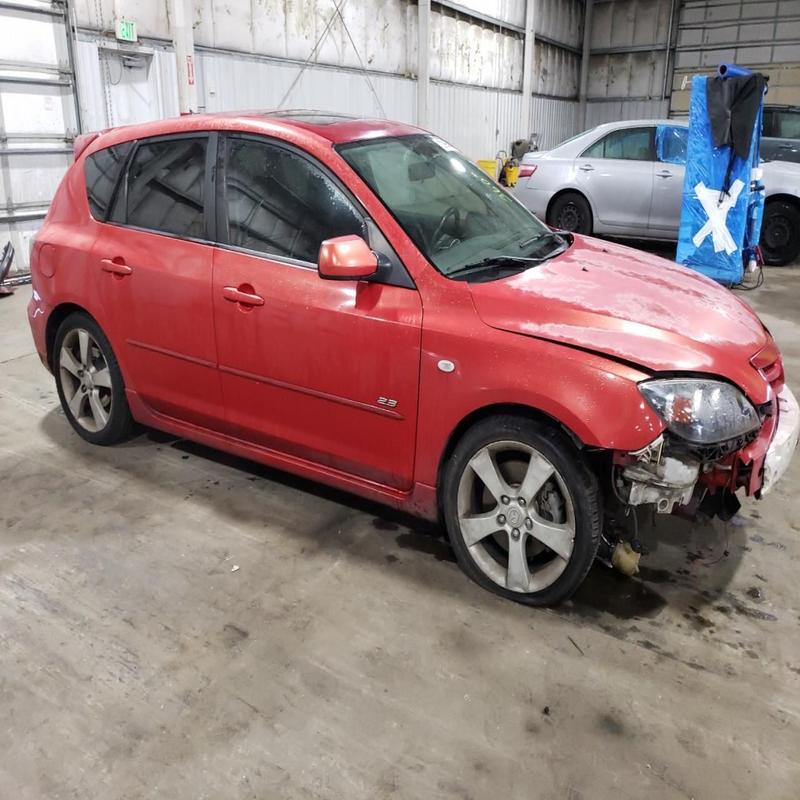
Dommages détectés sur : pare-choc avant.
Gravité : majeur